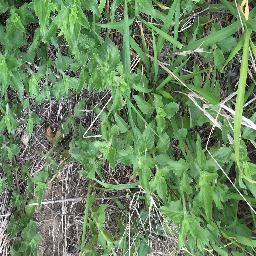
Label: siam_weed